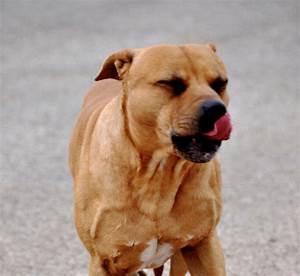
dog